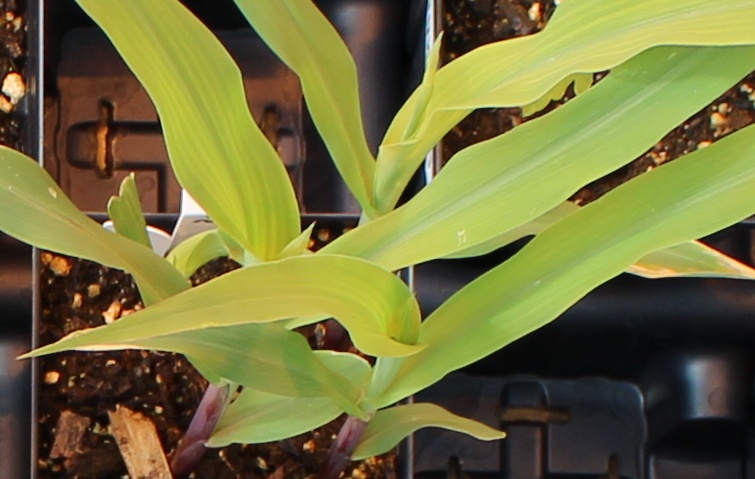
Label: Corn